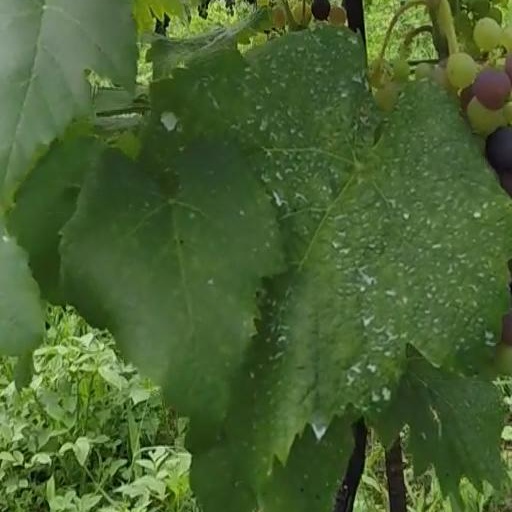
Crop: grape